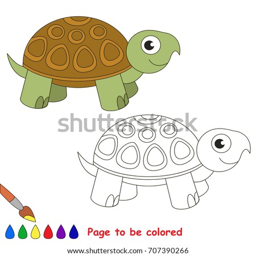
animal to be colored , the coloring book for preschool kids with easy educational gaming level .